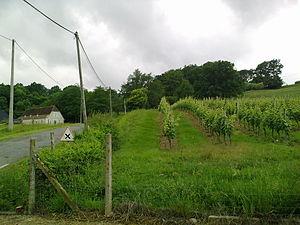
Séméacq-Blachon
Le pacherenc-du-vic-bilh est un vin blanc français d'appellation d'origine contrôlée produit à cheval sur le Gers, les Hautes-Pyrénées et les Pyrénées-Atlantiques.
Le madiran est un vin rouge français d'appellation d'origine contrôlée produit dans les départements du Gers, des Hautes-Pyrénées et des Pyrénées-Atlantiques, dans le Sud-Ouest de la France.
Séméacq-Blachon est une commune française située dans le département des Pyrénées-Atlantiques, en région Nouvelle-Aquitaine.